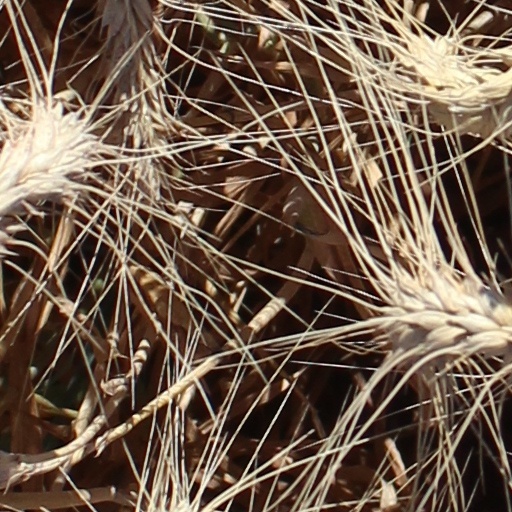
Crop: wheat